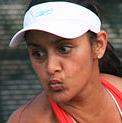
Age: 22